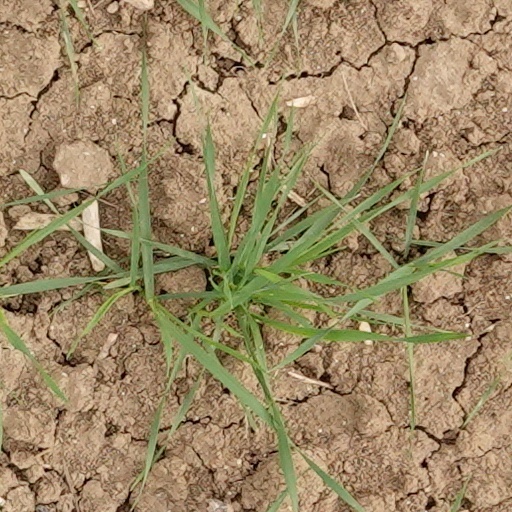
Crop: wheat